Temple of Literature, Hanoi

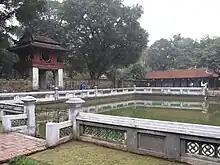
Third Courtyard of the temple with the Thiên Quang well and the red Khuê Văn pavilion

The temple layout is similar to that of the temple at Qufu, Shandong, Confucius' birthplace. It covers an area of over , including the Văn lake, Giám park and the interior courtyards which are surrounded by a brick wall. In front of the Great Gate are four tall pillars. On either side of the pillars are two stelae commanding horsemen to dismount.